Demarcus Robinson

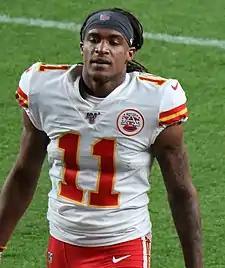
Robinson with the Kansas City Chiefs in 2019

Demarcus Dontavian Robinson (born September 21, 1994) is an American professional football wide receiver for the San Francisco 49ers of the National Football League (NFL). He played college football for the Florida Gators. He was selected by the Kansas City Chiefs in the fourth round of the 2016 NFL draft and won Super Bowl LIV with the team. He has also played for the Baltimore Ravens and Los Angeles Rams.